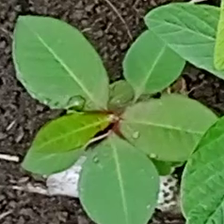
Weed species: Moti_dudhi(Euphorbia_geneculata_L)